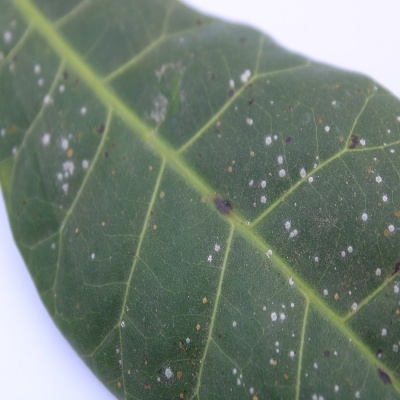
Crop: Cashew
Condition: red rust